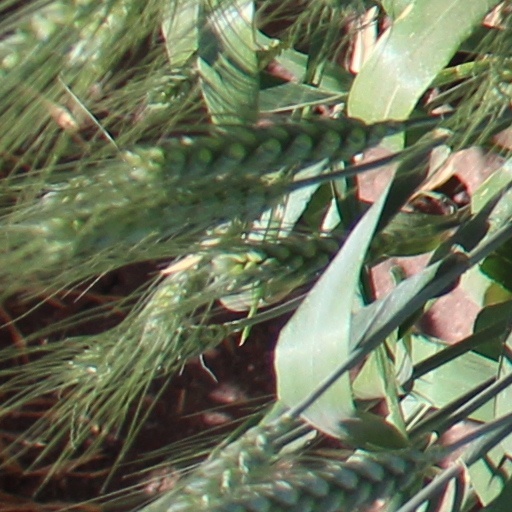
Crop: wheat